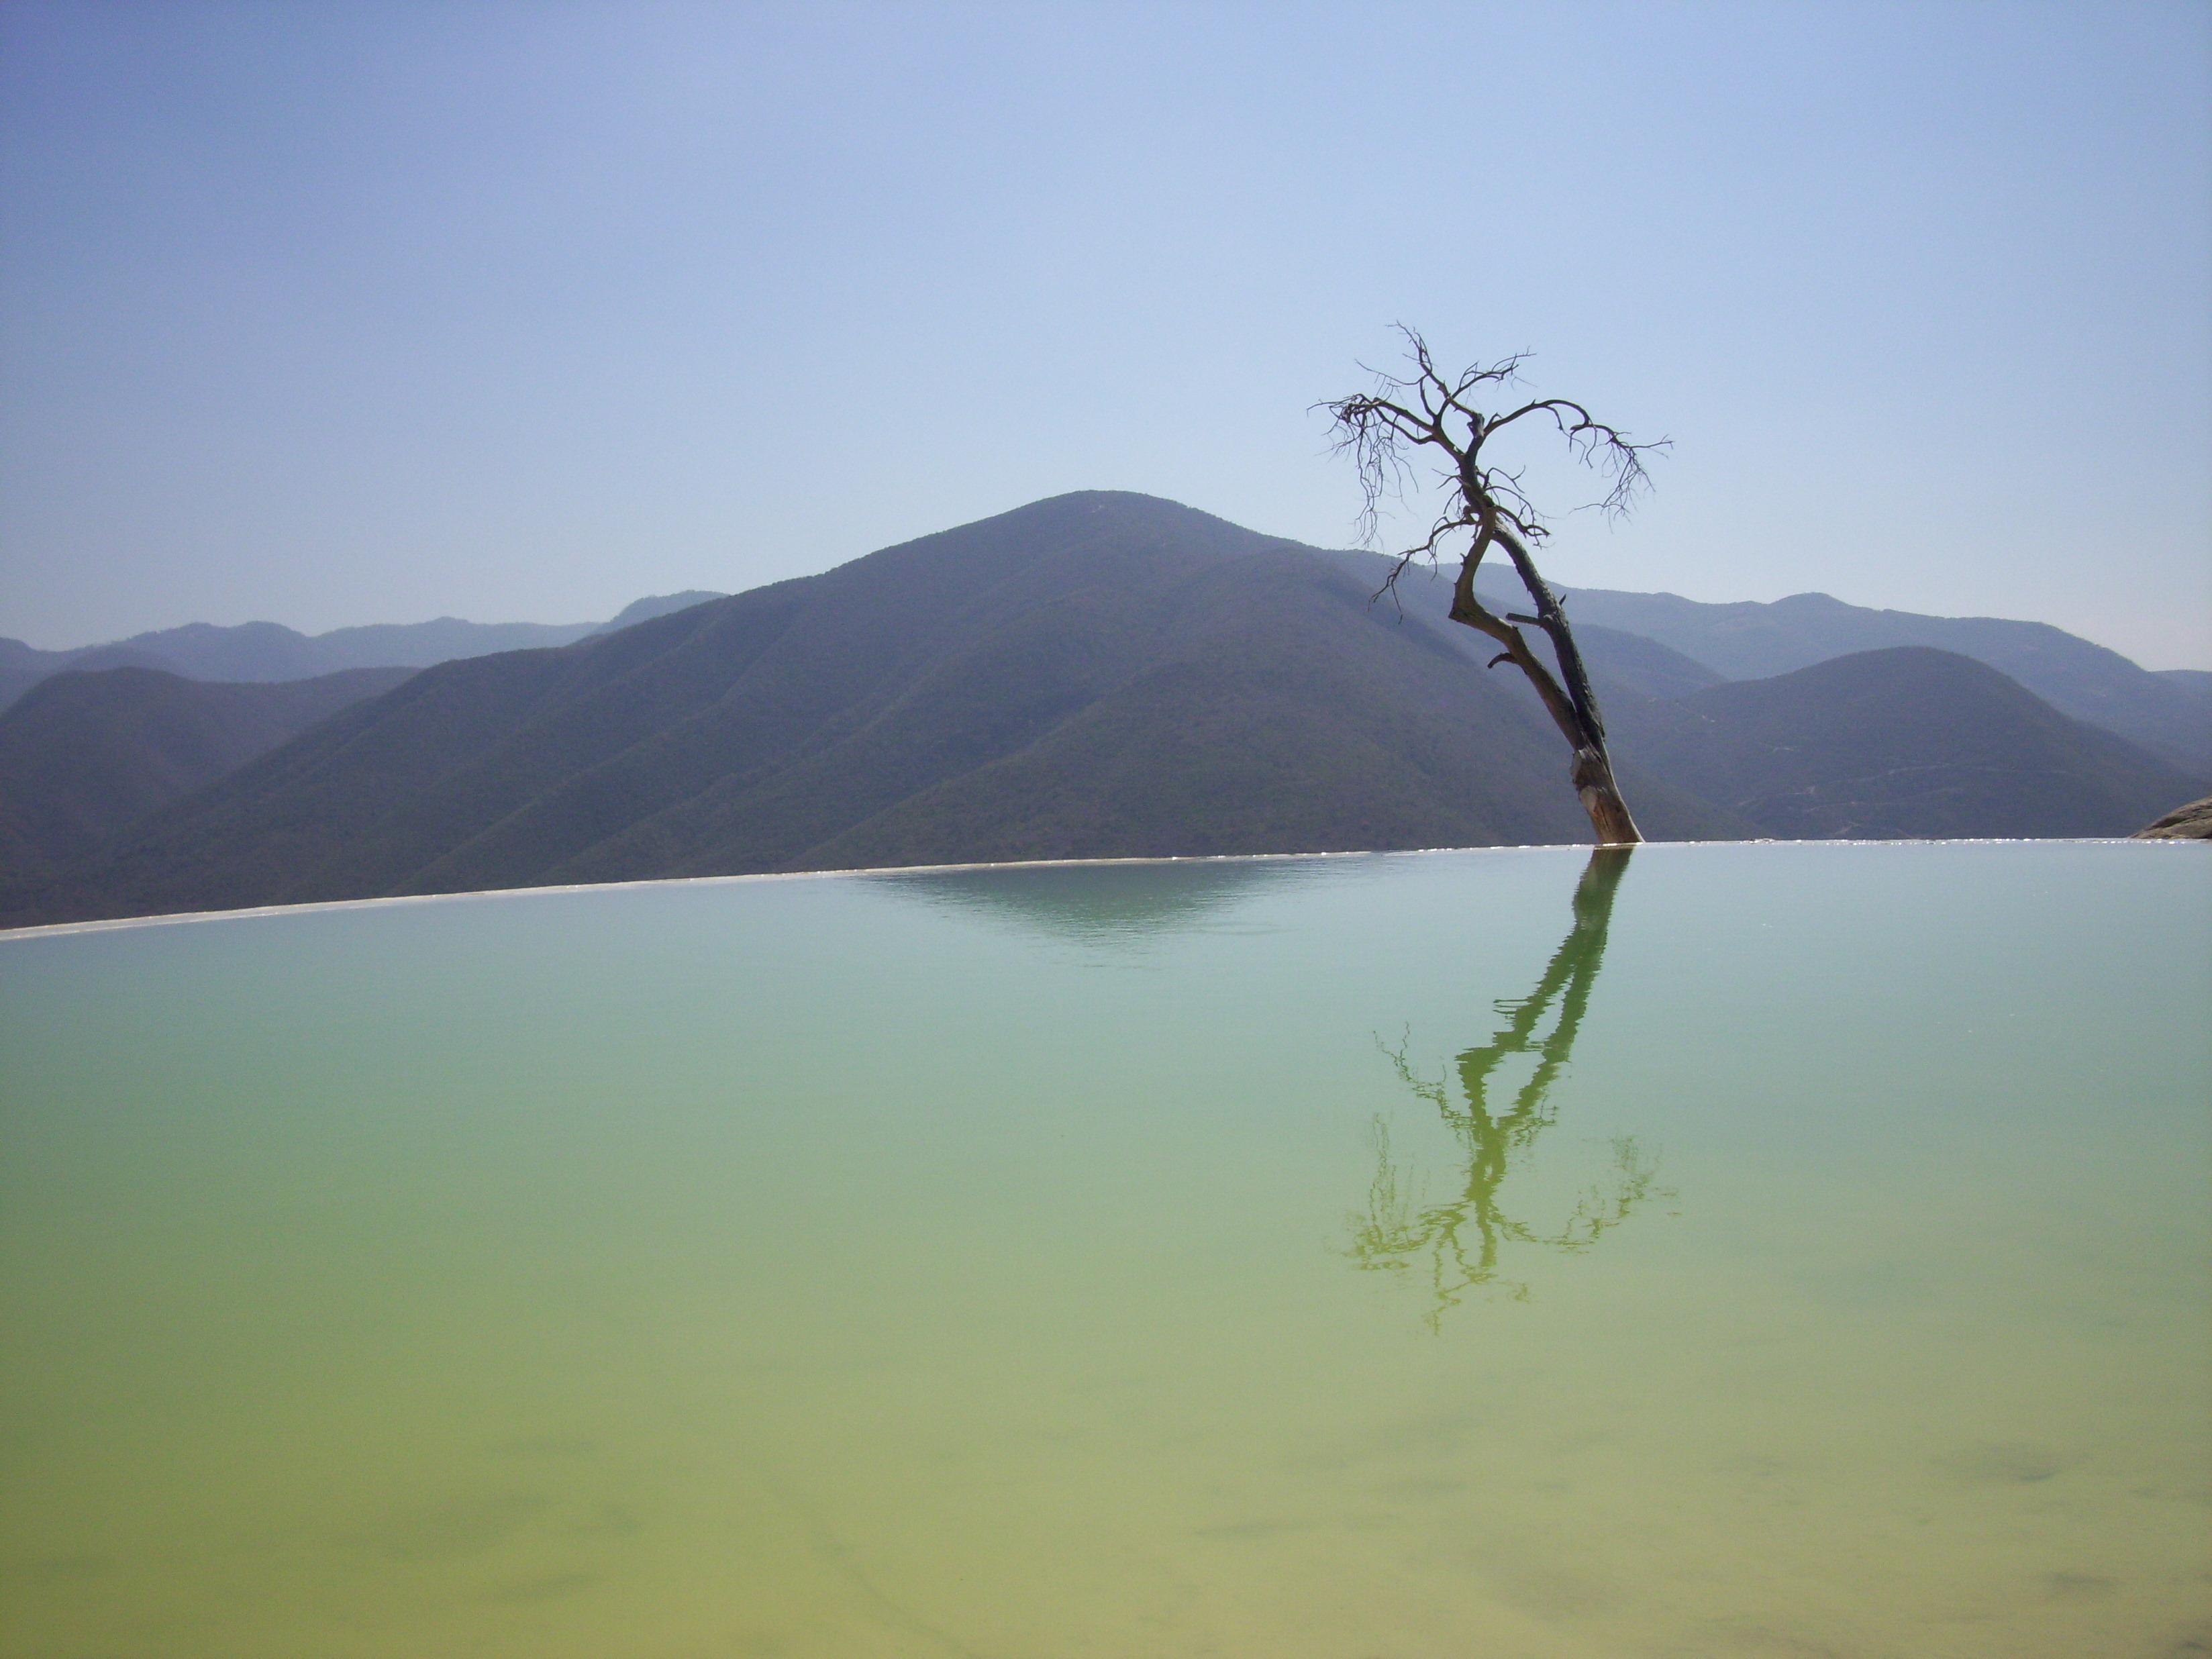
sea, coast, nature, mountain, mist, morning, hill, lake, wind, mountain range, reflection, bay, reservoir, body of water, mexico, loch, landform, water basin, boiling water, oaxaca, atmospheric phenomenon, mountainous landforms